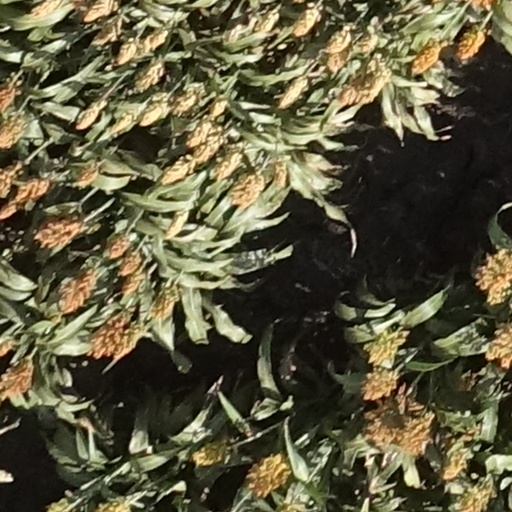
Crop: sorghum